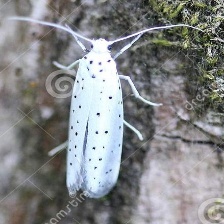
Species: BIRD CHERRY ERMINE MOTH